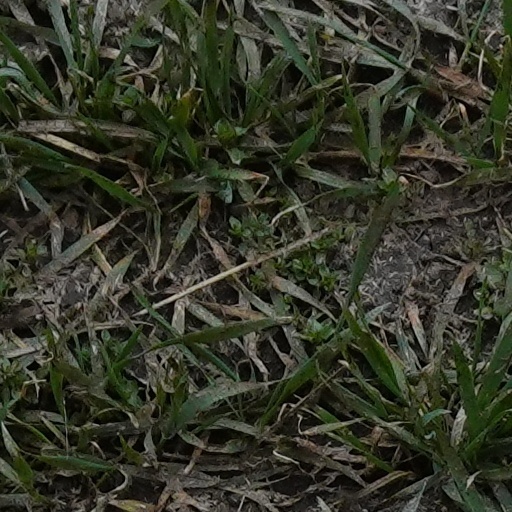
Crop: wheat